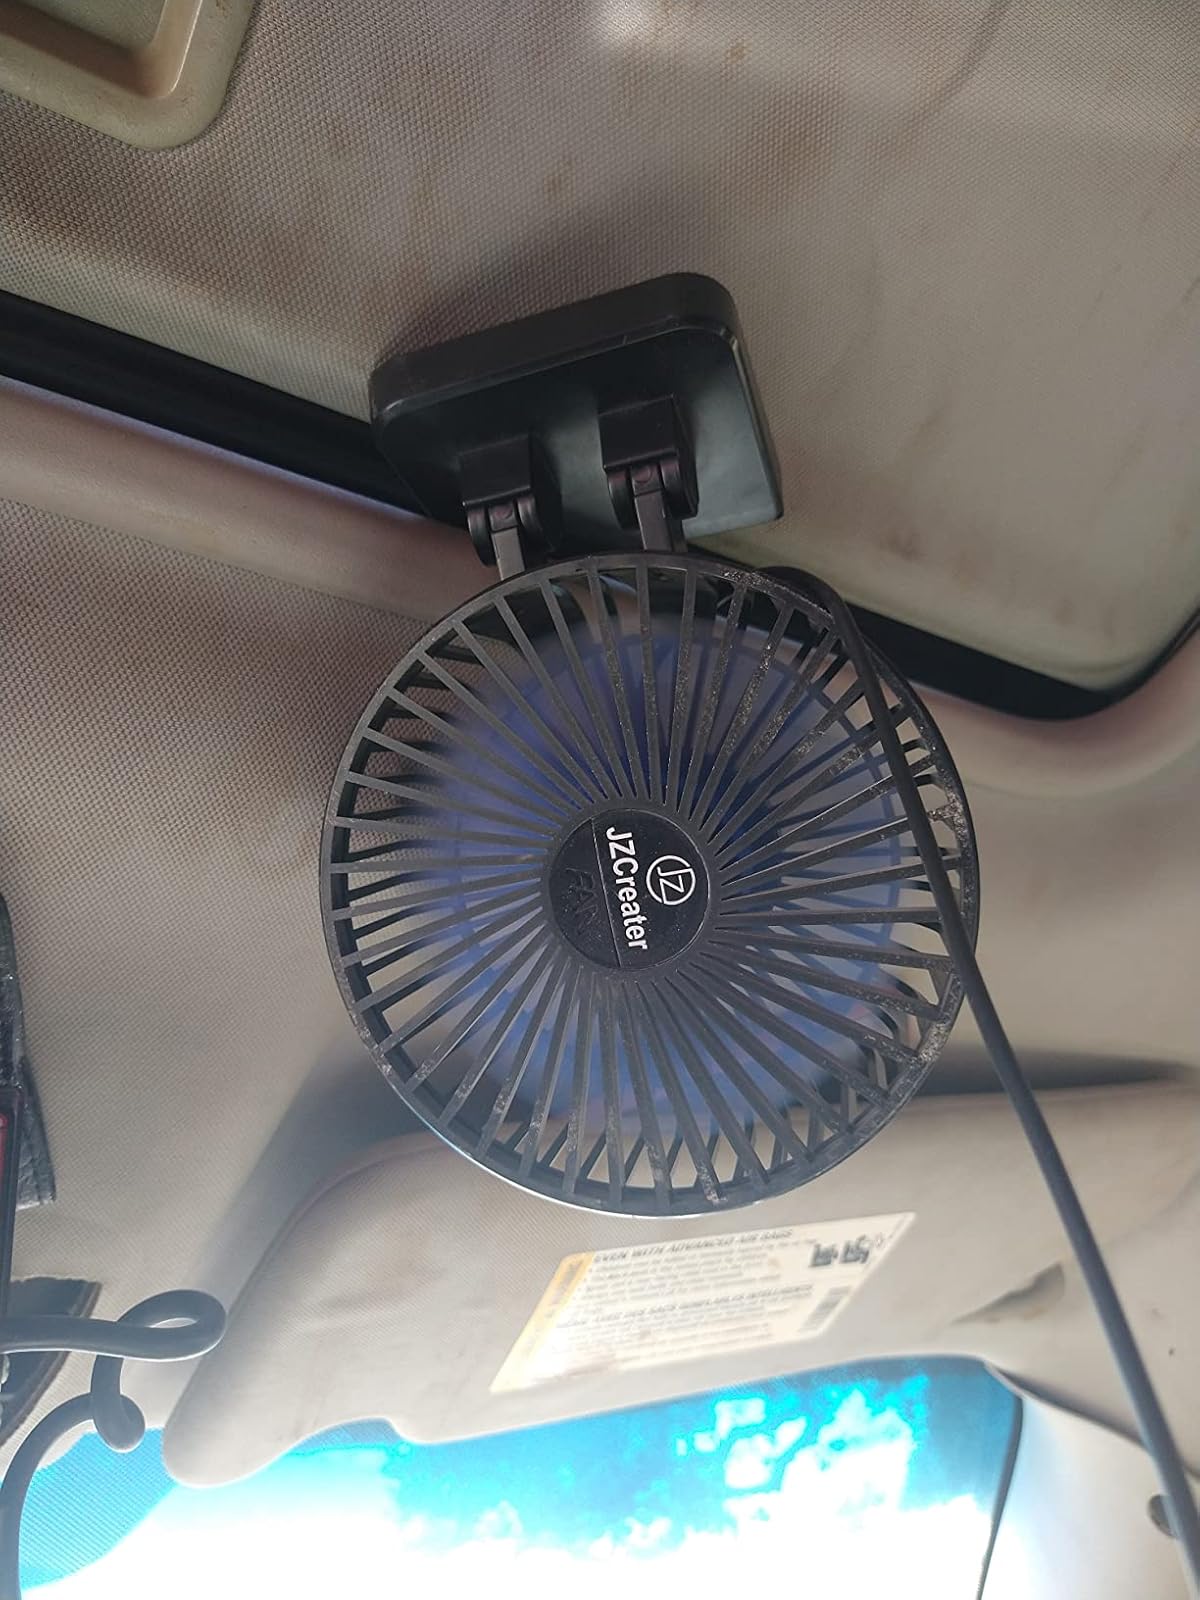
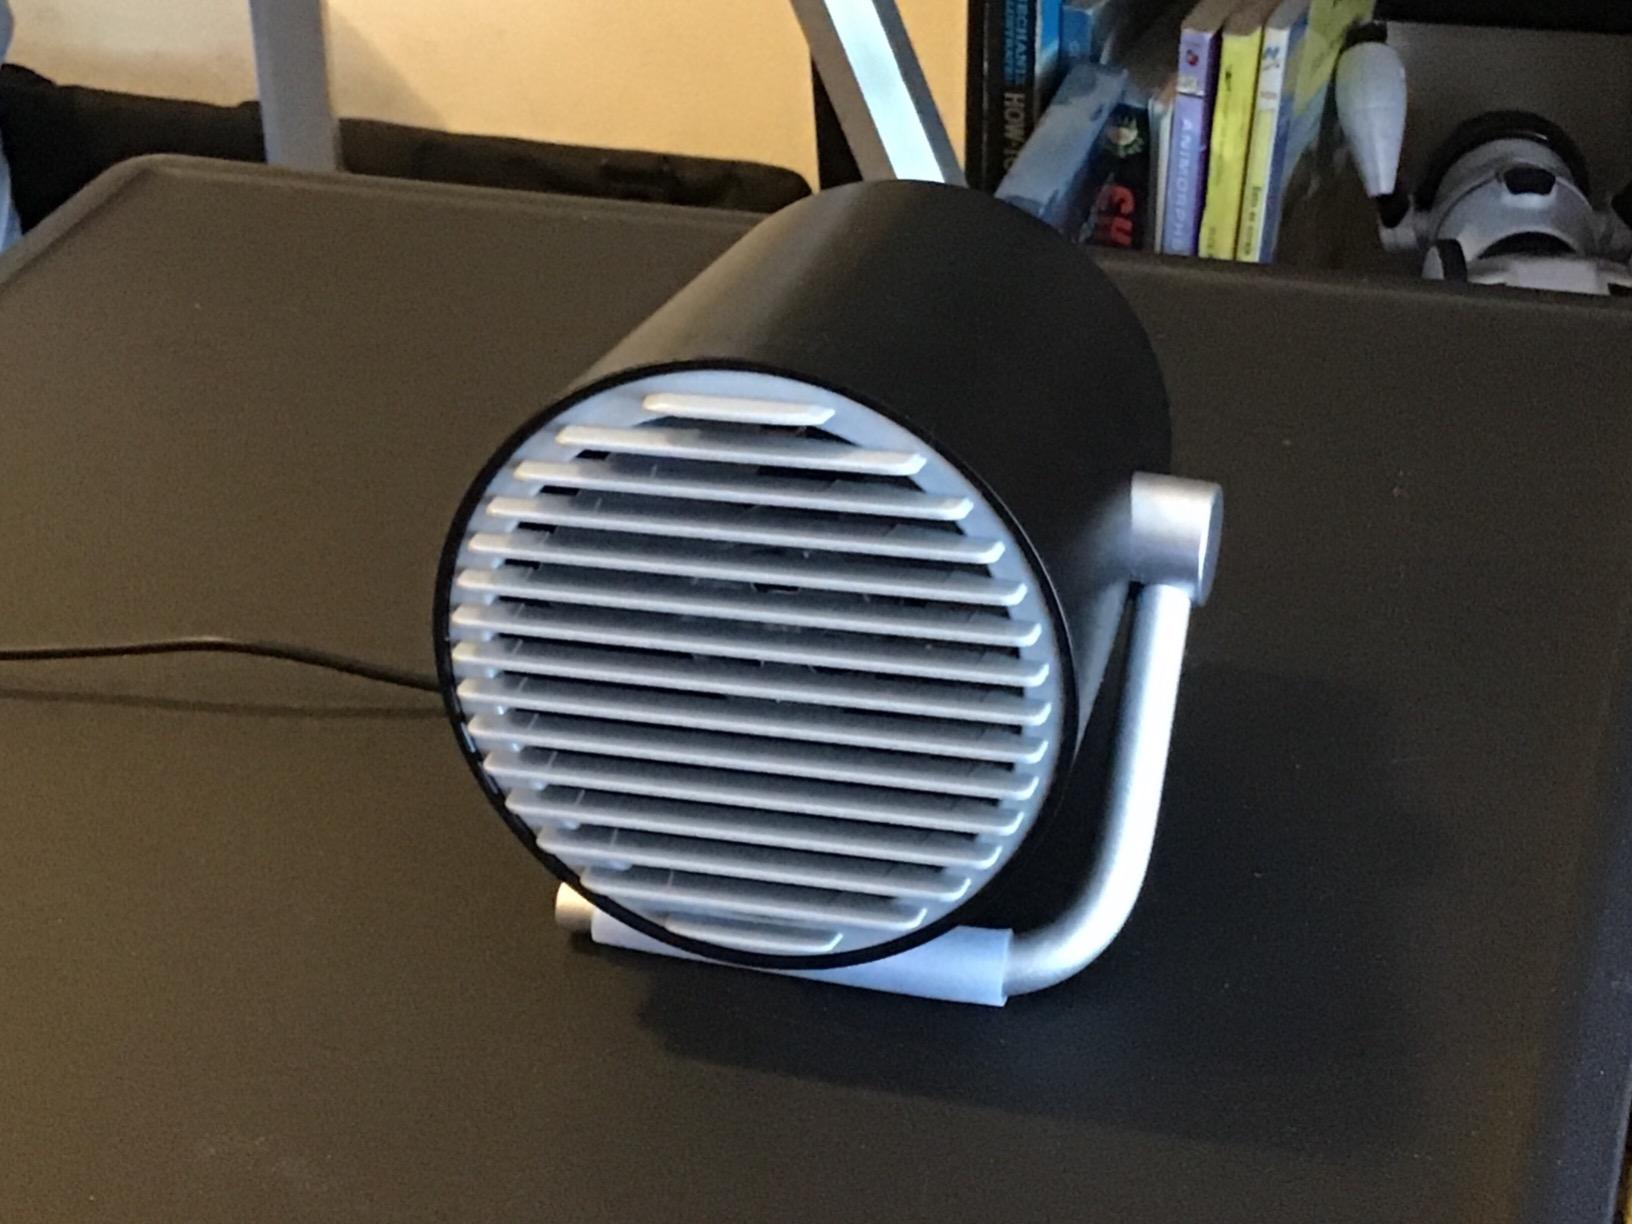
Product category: fan
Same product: no